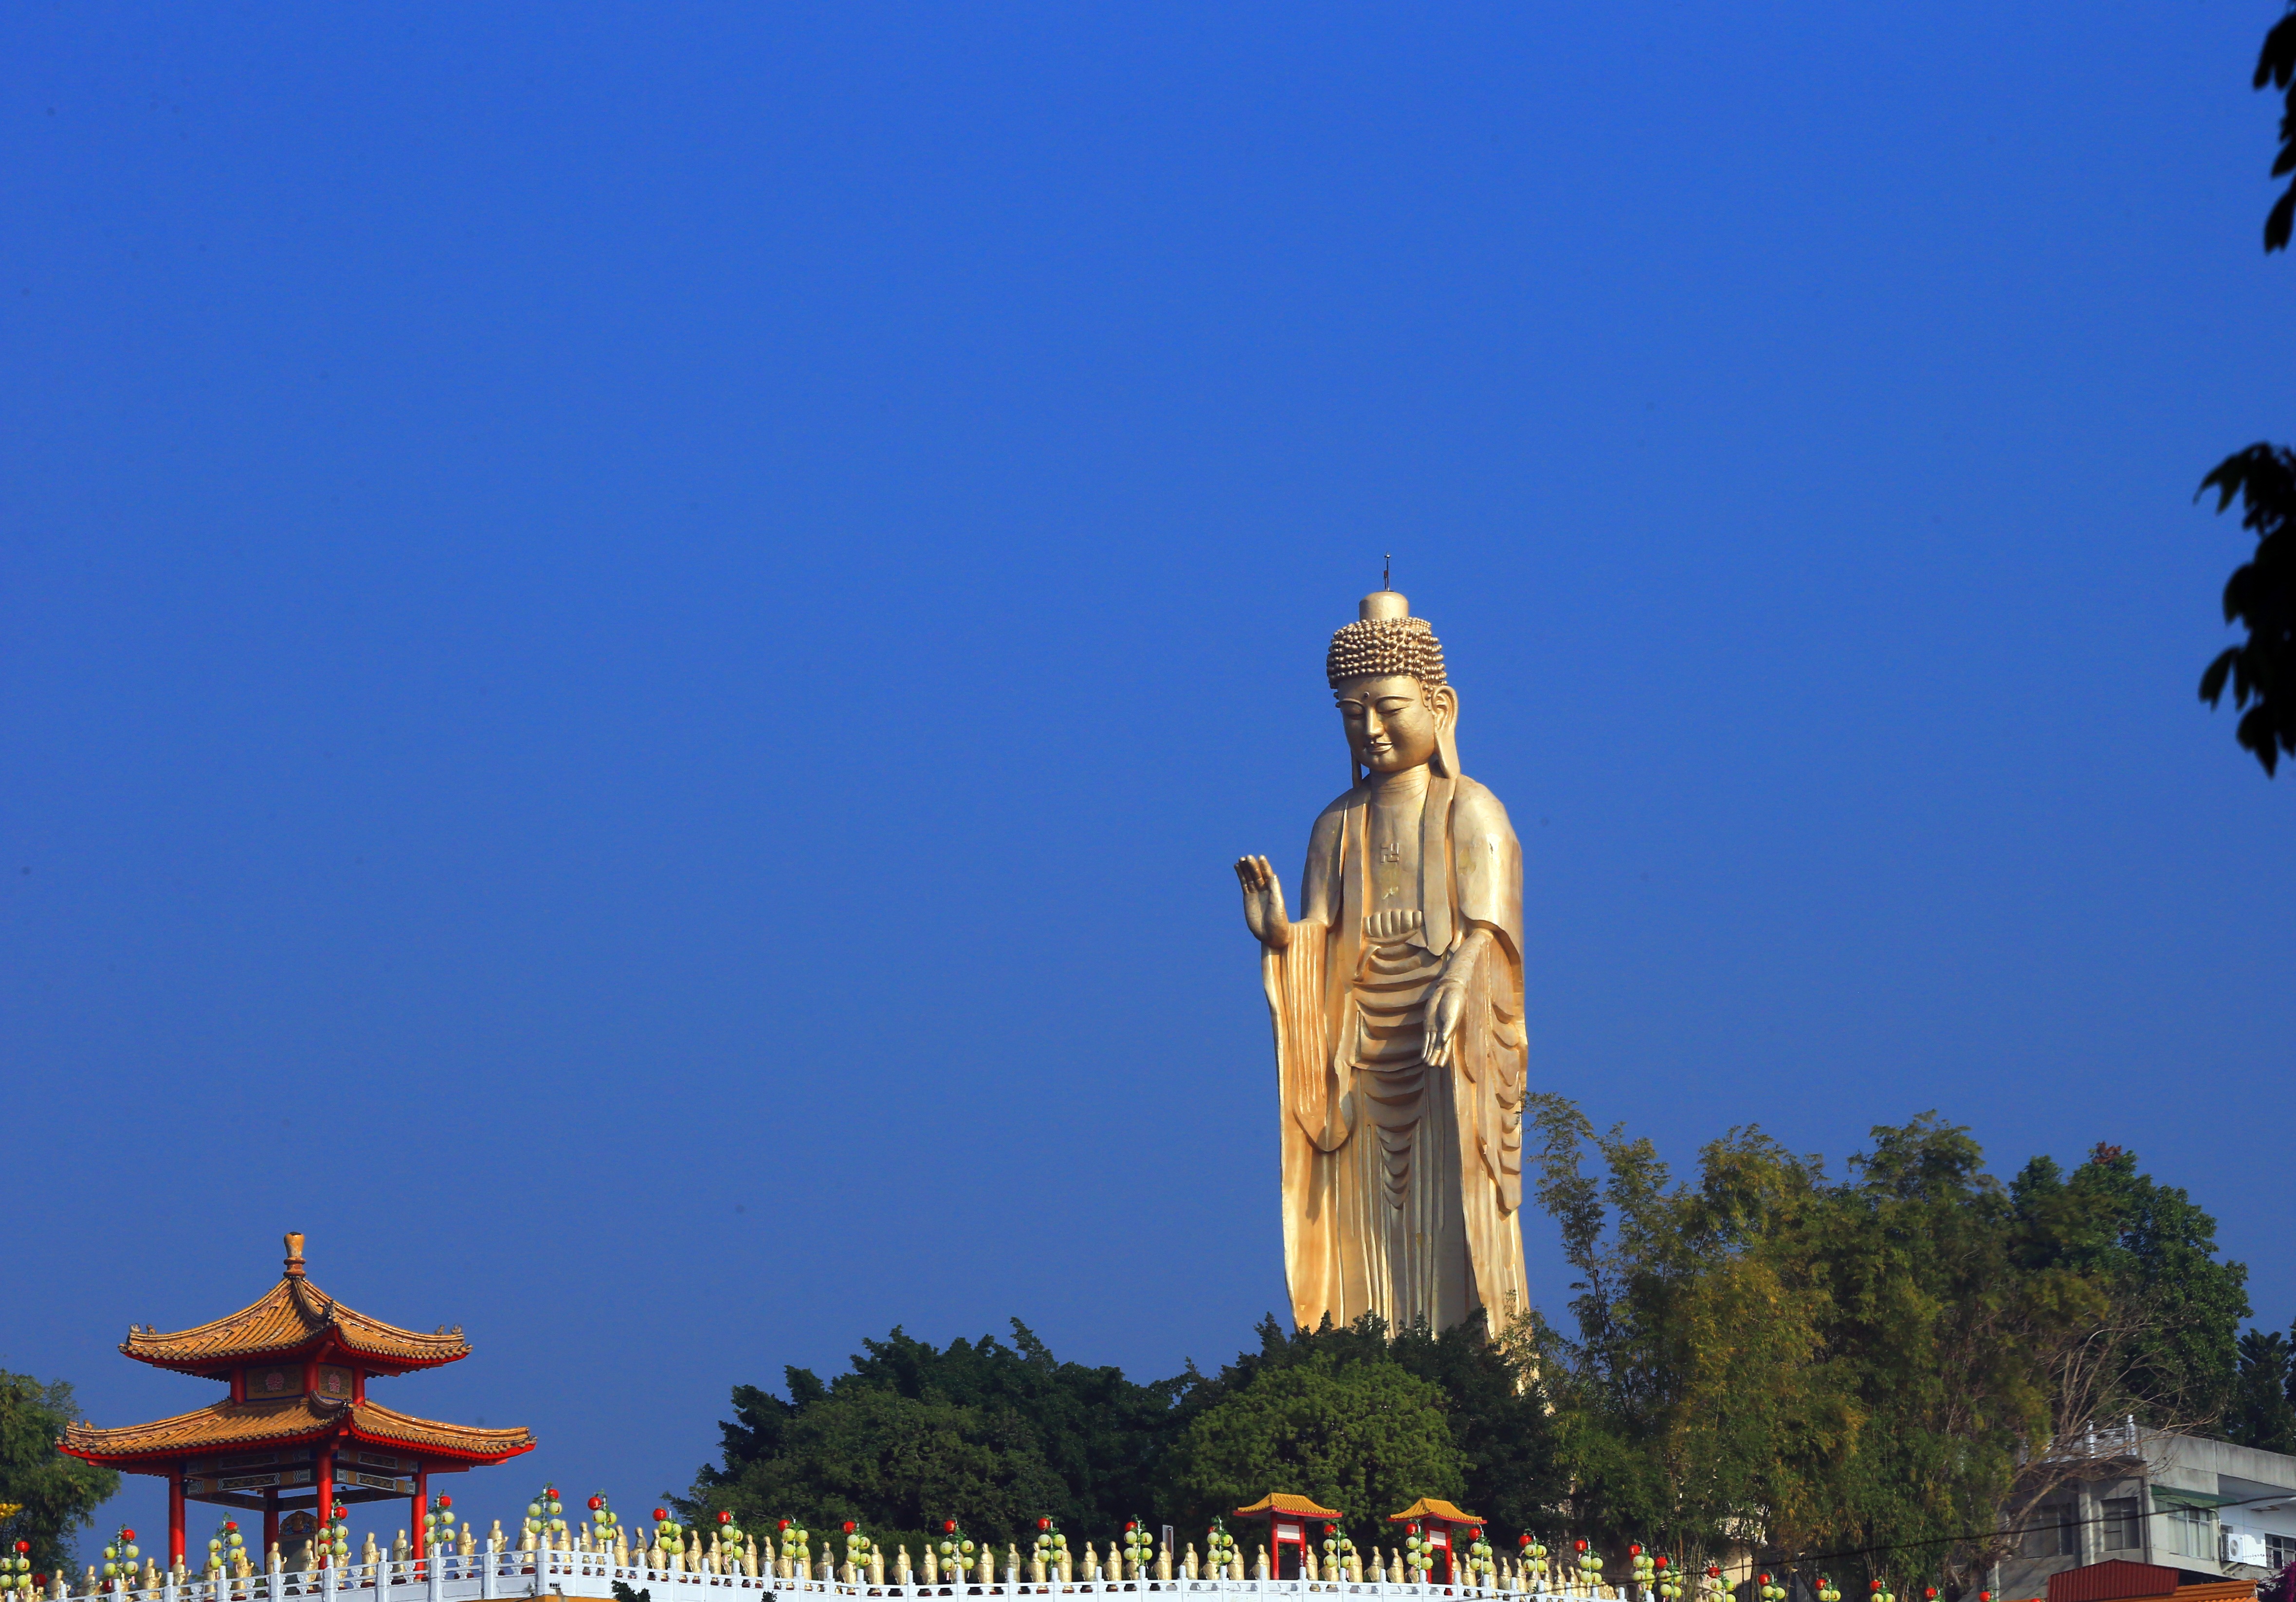
monument, statue, tower, landmark, tourism, place of worship, blue sky, temple, taiwan, wat, buddha statues